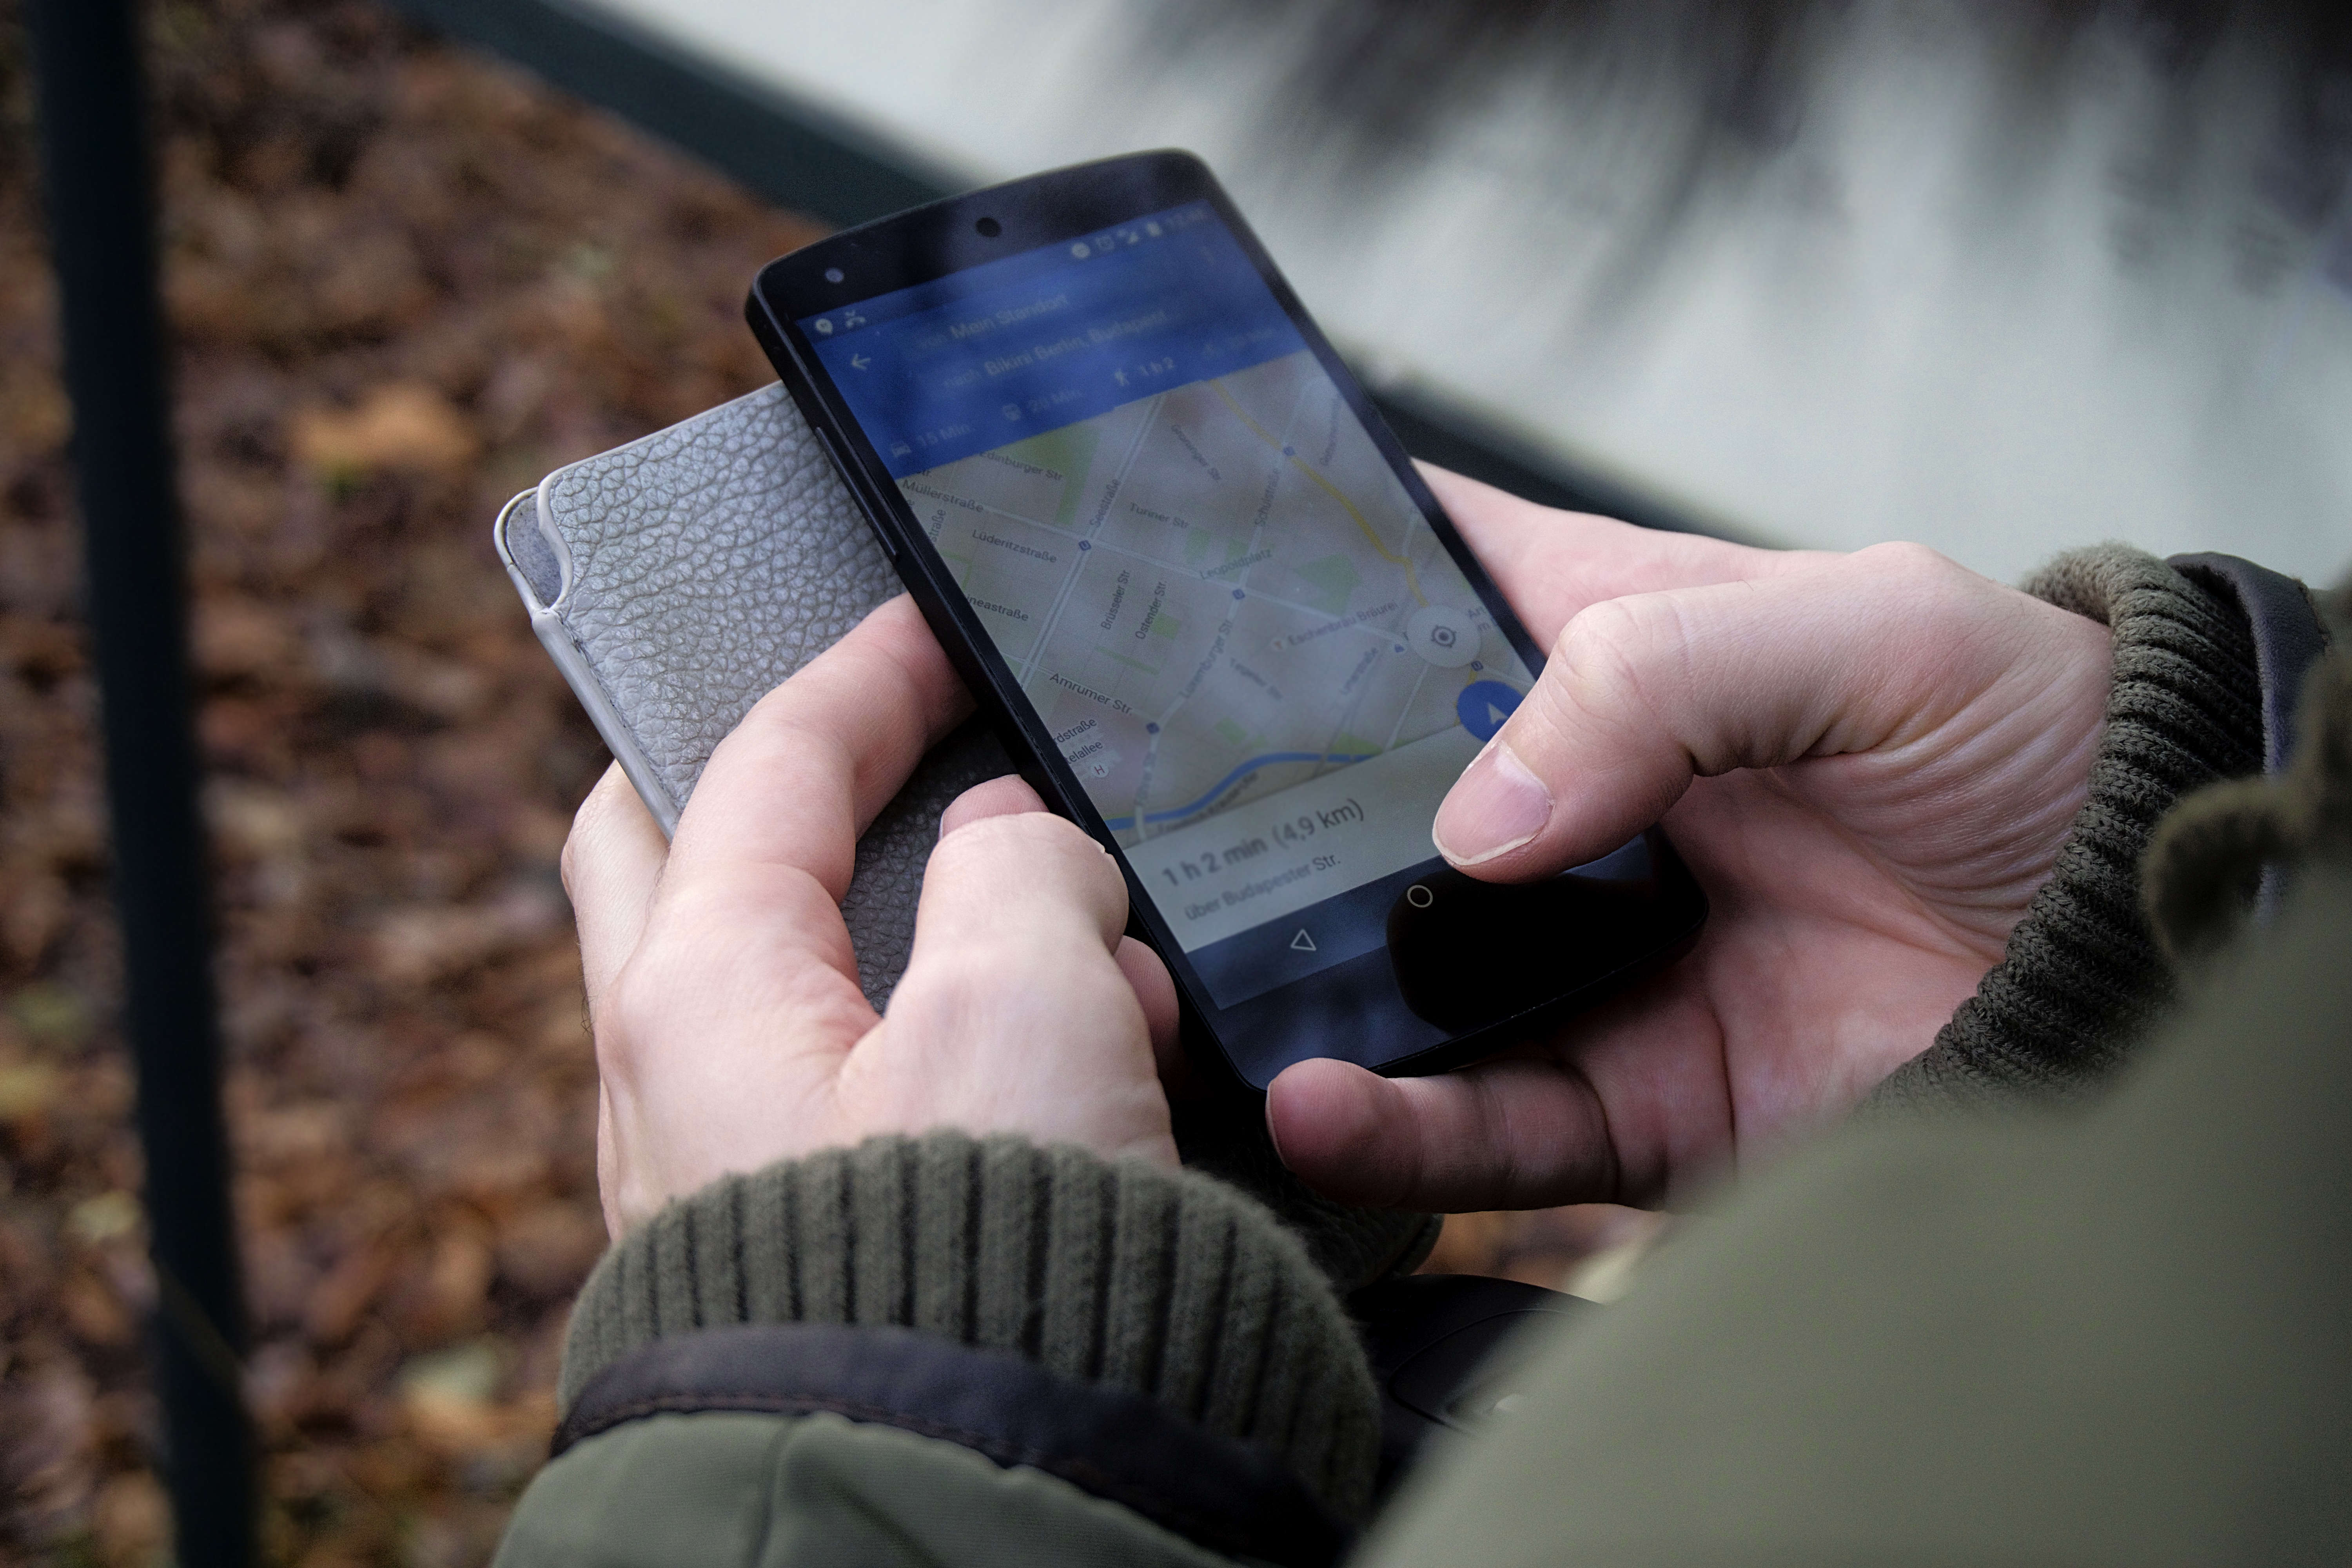
smartphone, hand, technology, leg, finger, phone, color, gadget, blue, mobile phone, close up, cool, navigation, android, maps, app, portable communications device, communication device, direction app, google maps